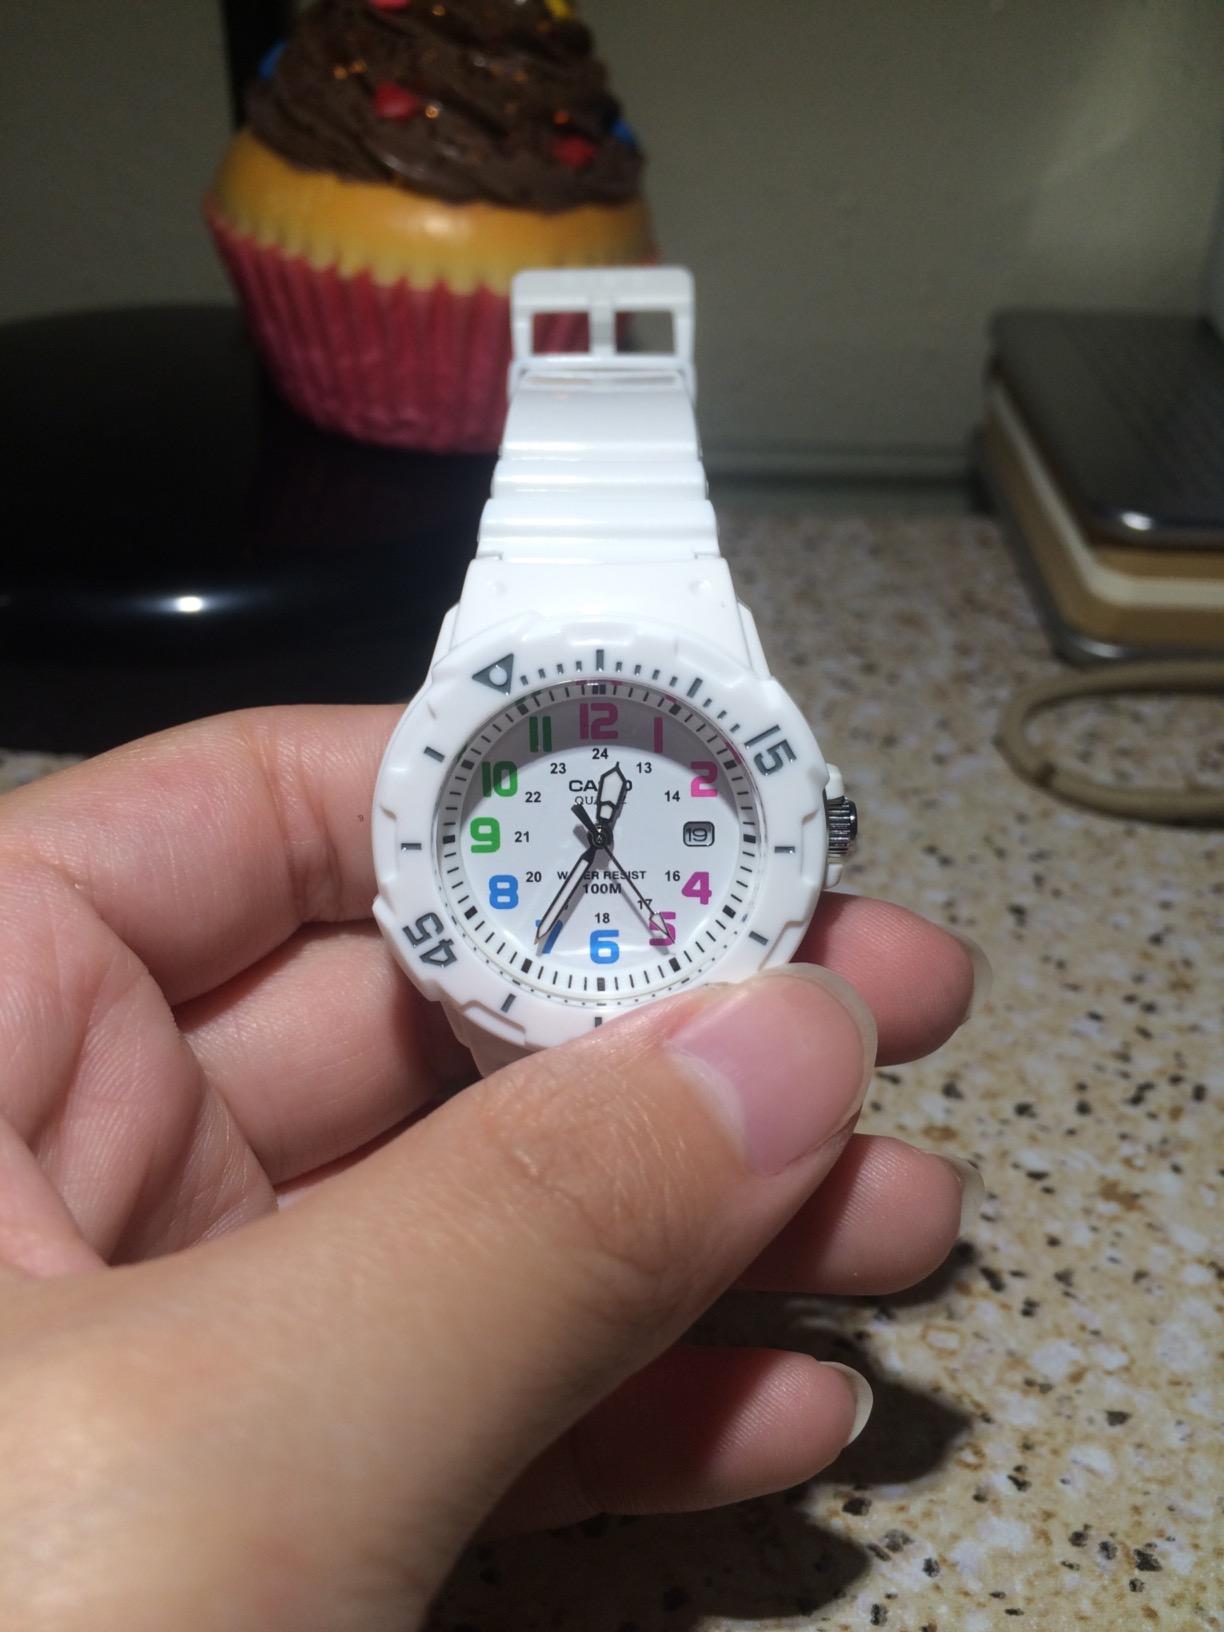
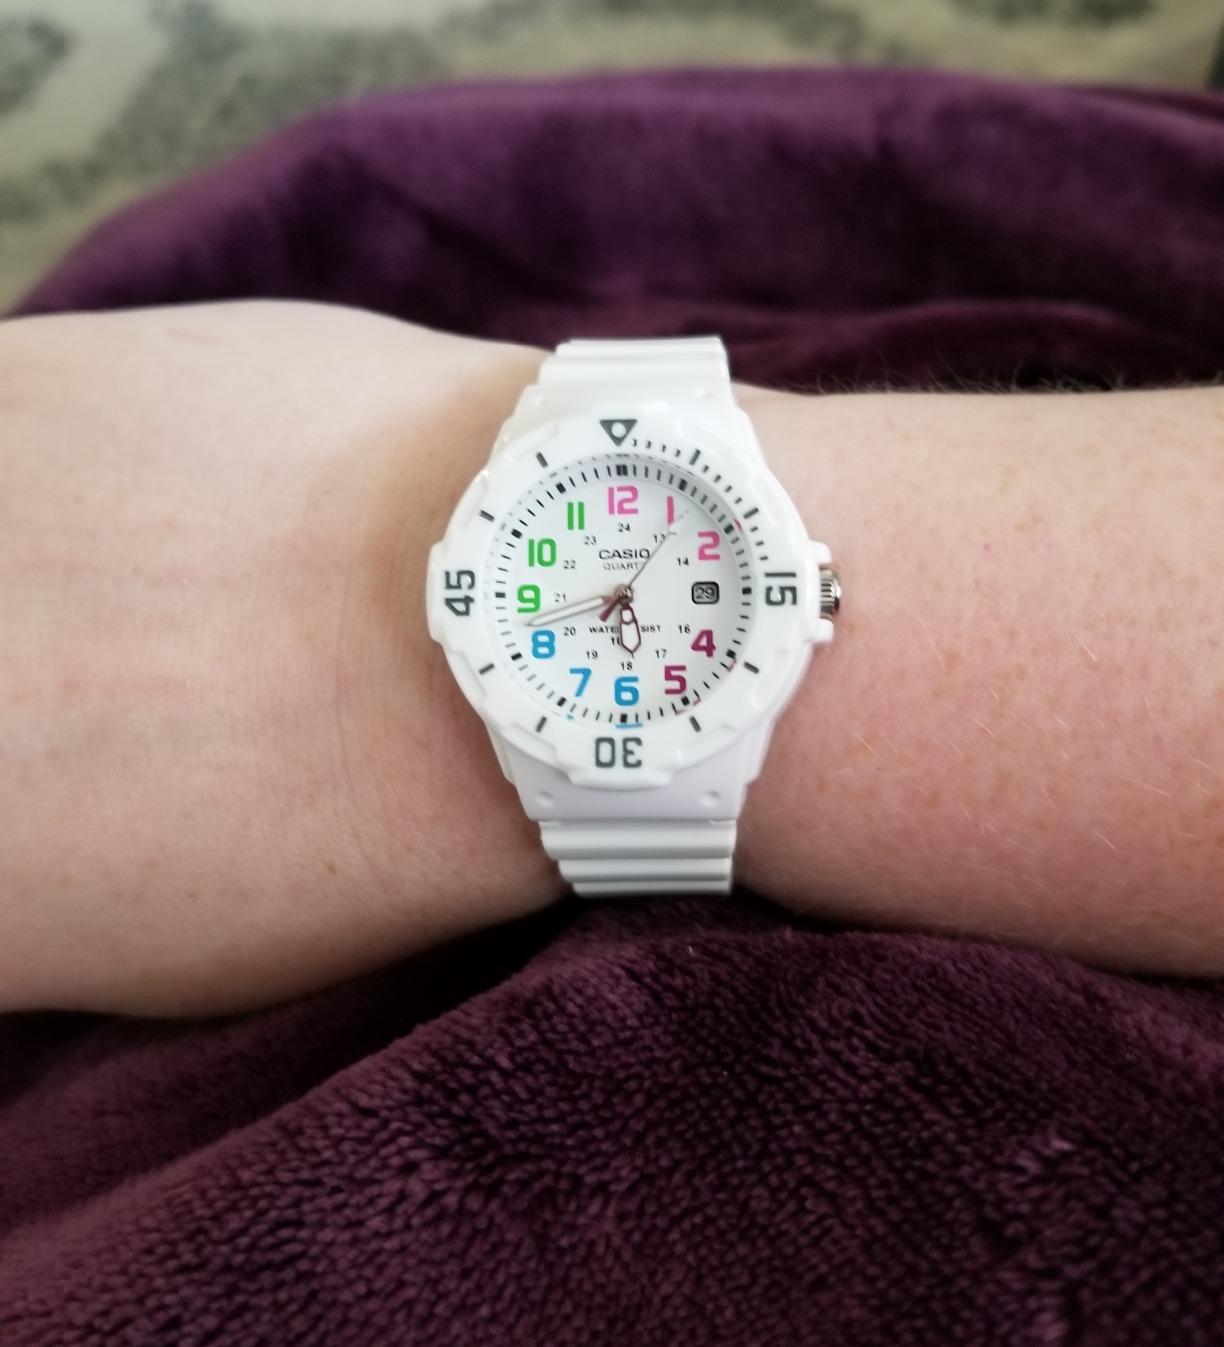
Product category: accessories_watch
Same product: yes